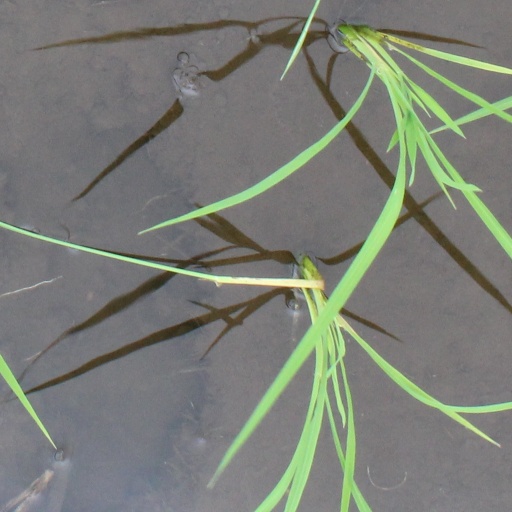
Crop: rice